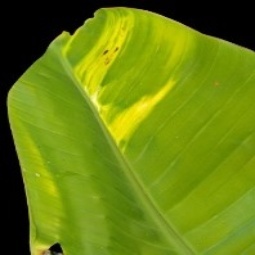
Label: Sulphur